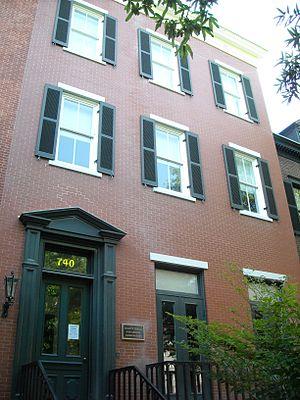
L'association historique de la Maison-Blanche, fondée en 1961 par les efforts de la Première dame Jacqueline Kennedy, est un organisme privé à but non lucratif avec mission de renforcer la compréhension, l'appréciation et le plaisir du public pour la Maison-Blanche, résidence et principal lieu de travail du président des États-Unis.